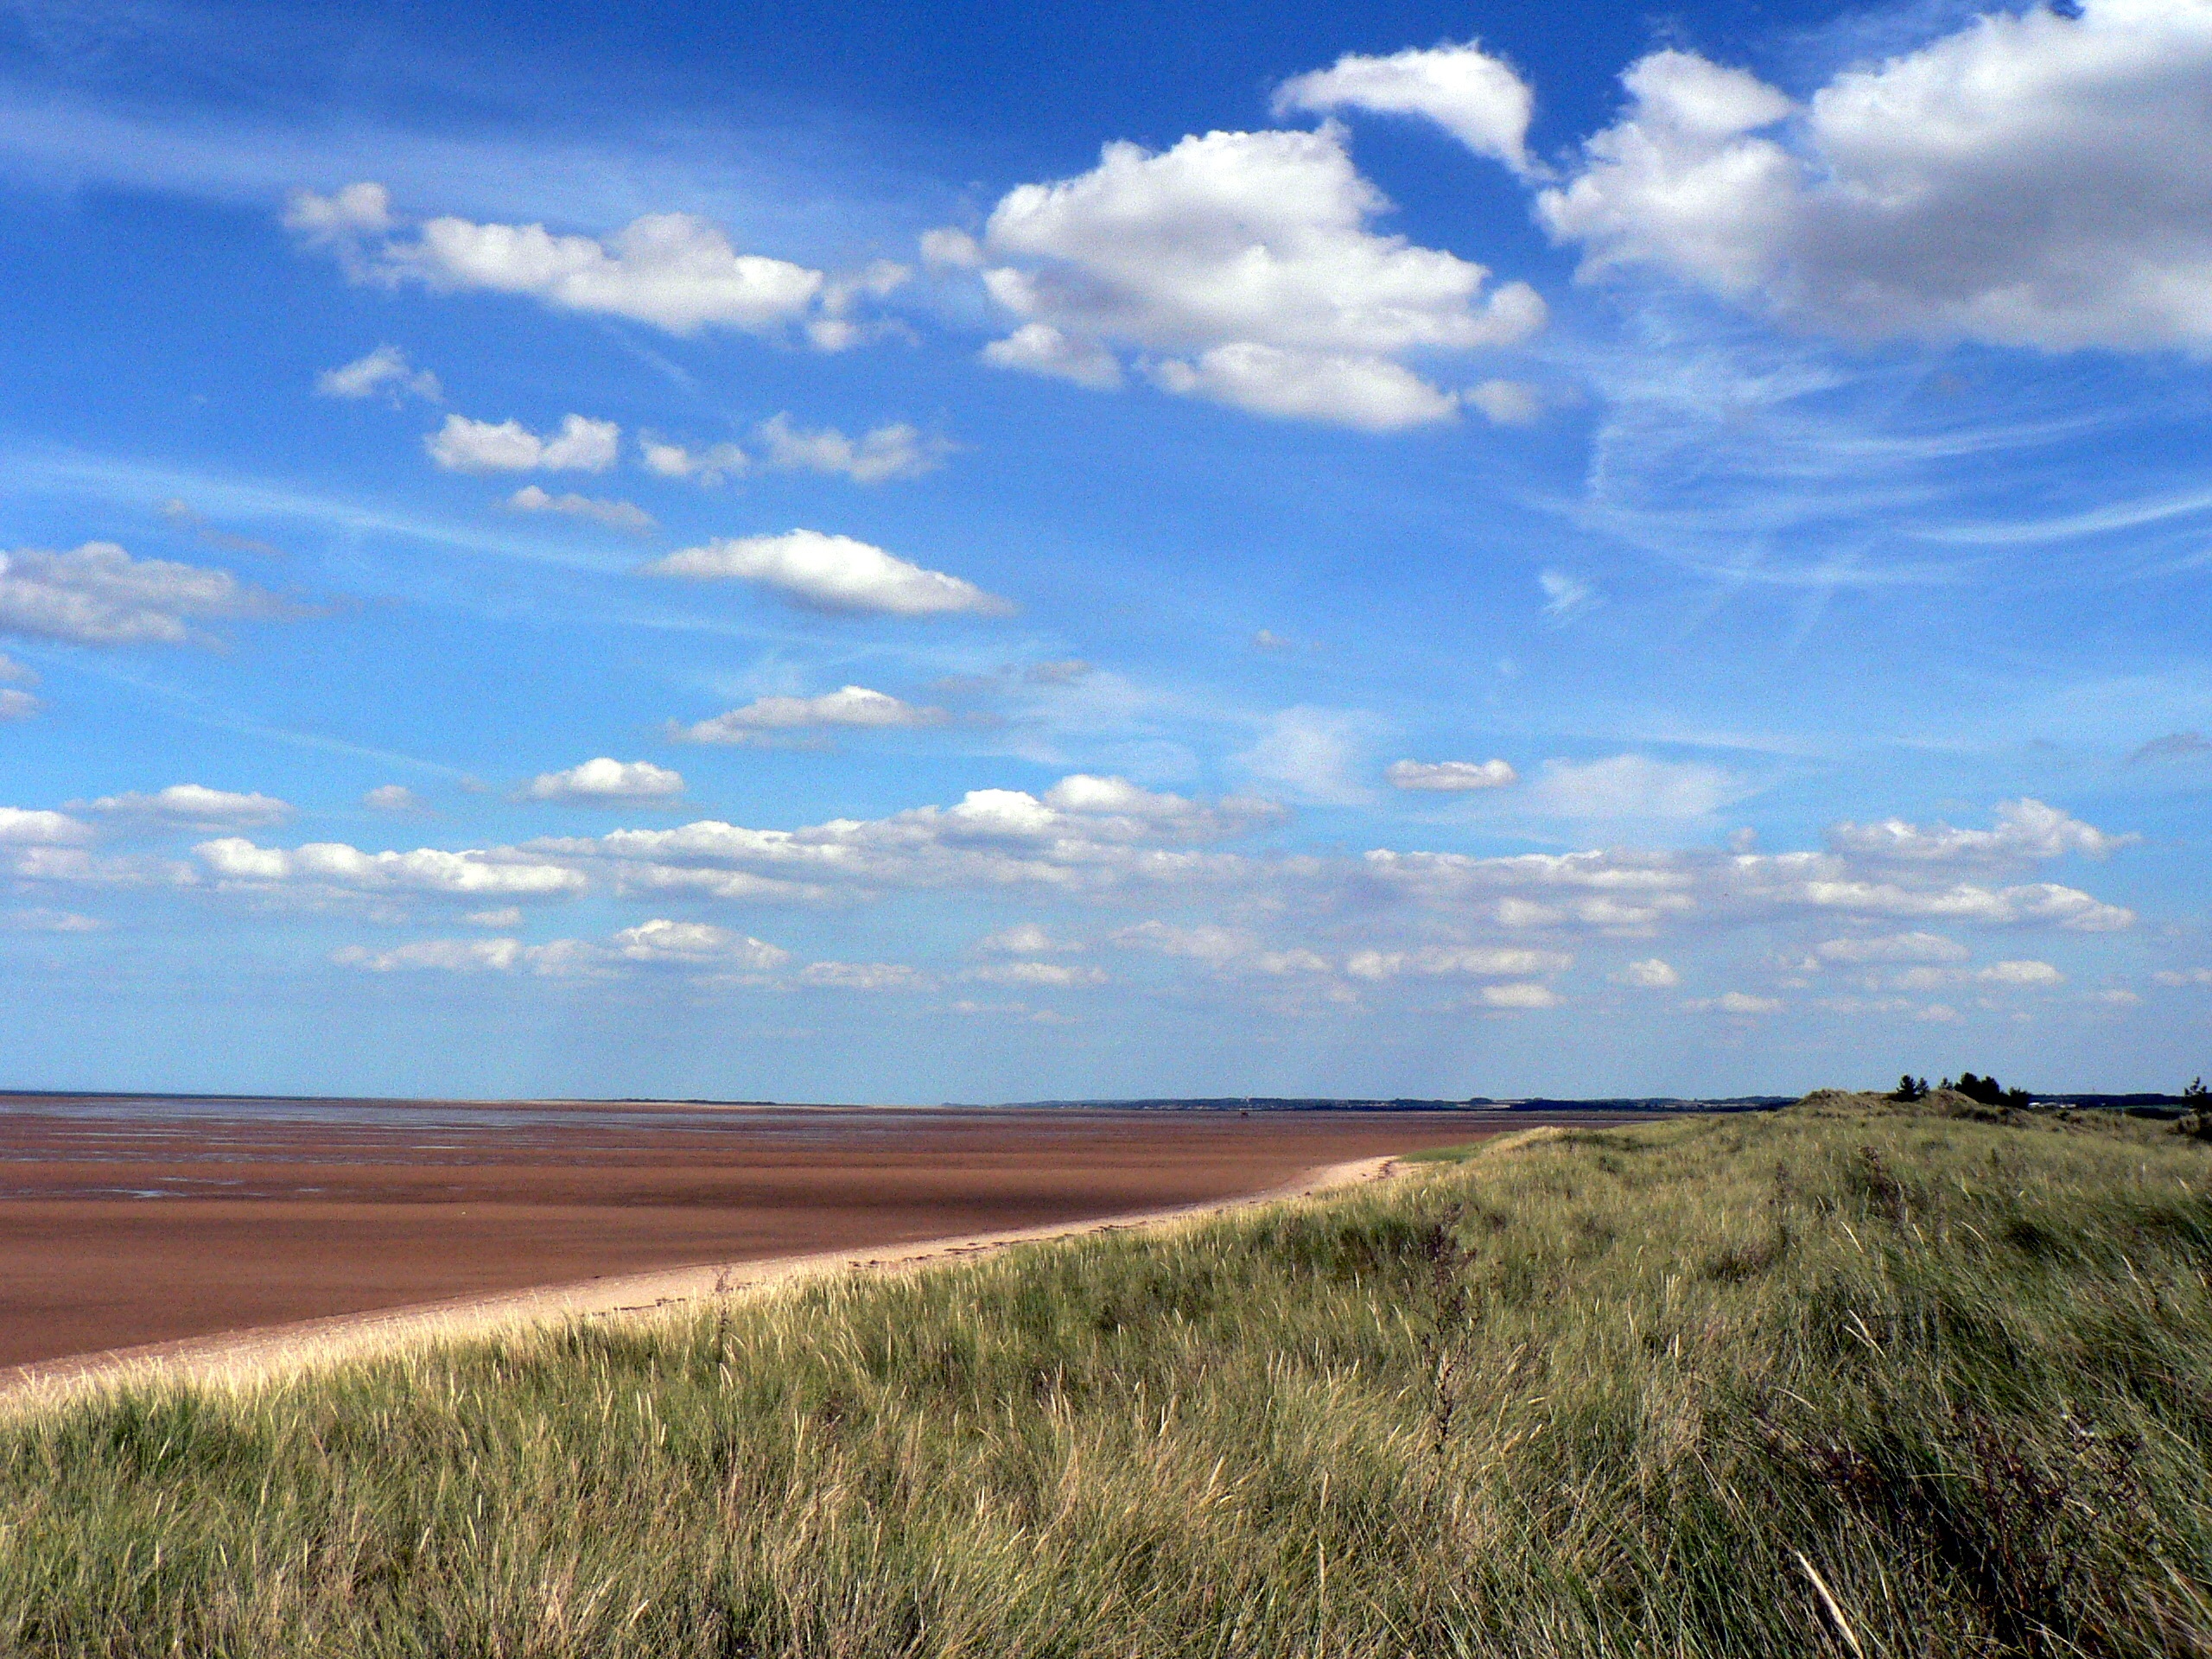
beach, landscape, sea, coast, grass, horizon, marsh, cloud, sky, field, meadow, prairie, hill, wind, blue, savanna, plain, strand, clouds, grassland, badlands, wetland, plateau, habitat, ecosystem, steppe, rural area, natural environment, geographical feature, grass family, ecoregion